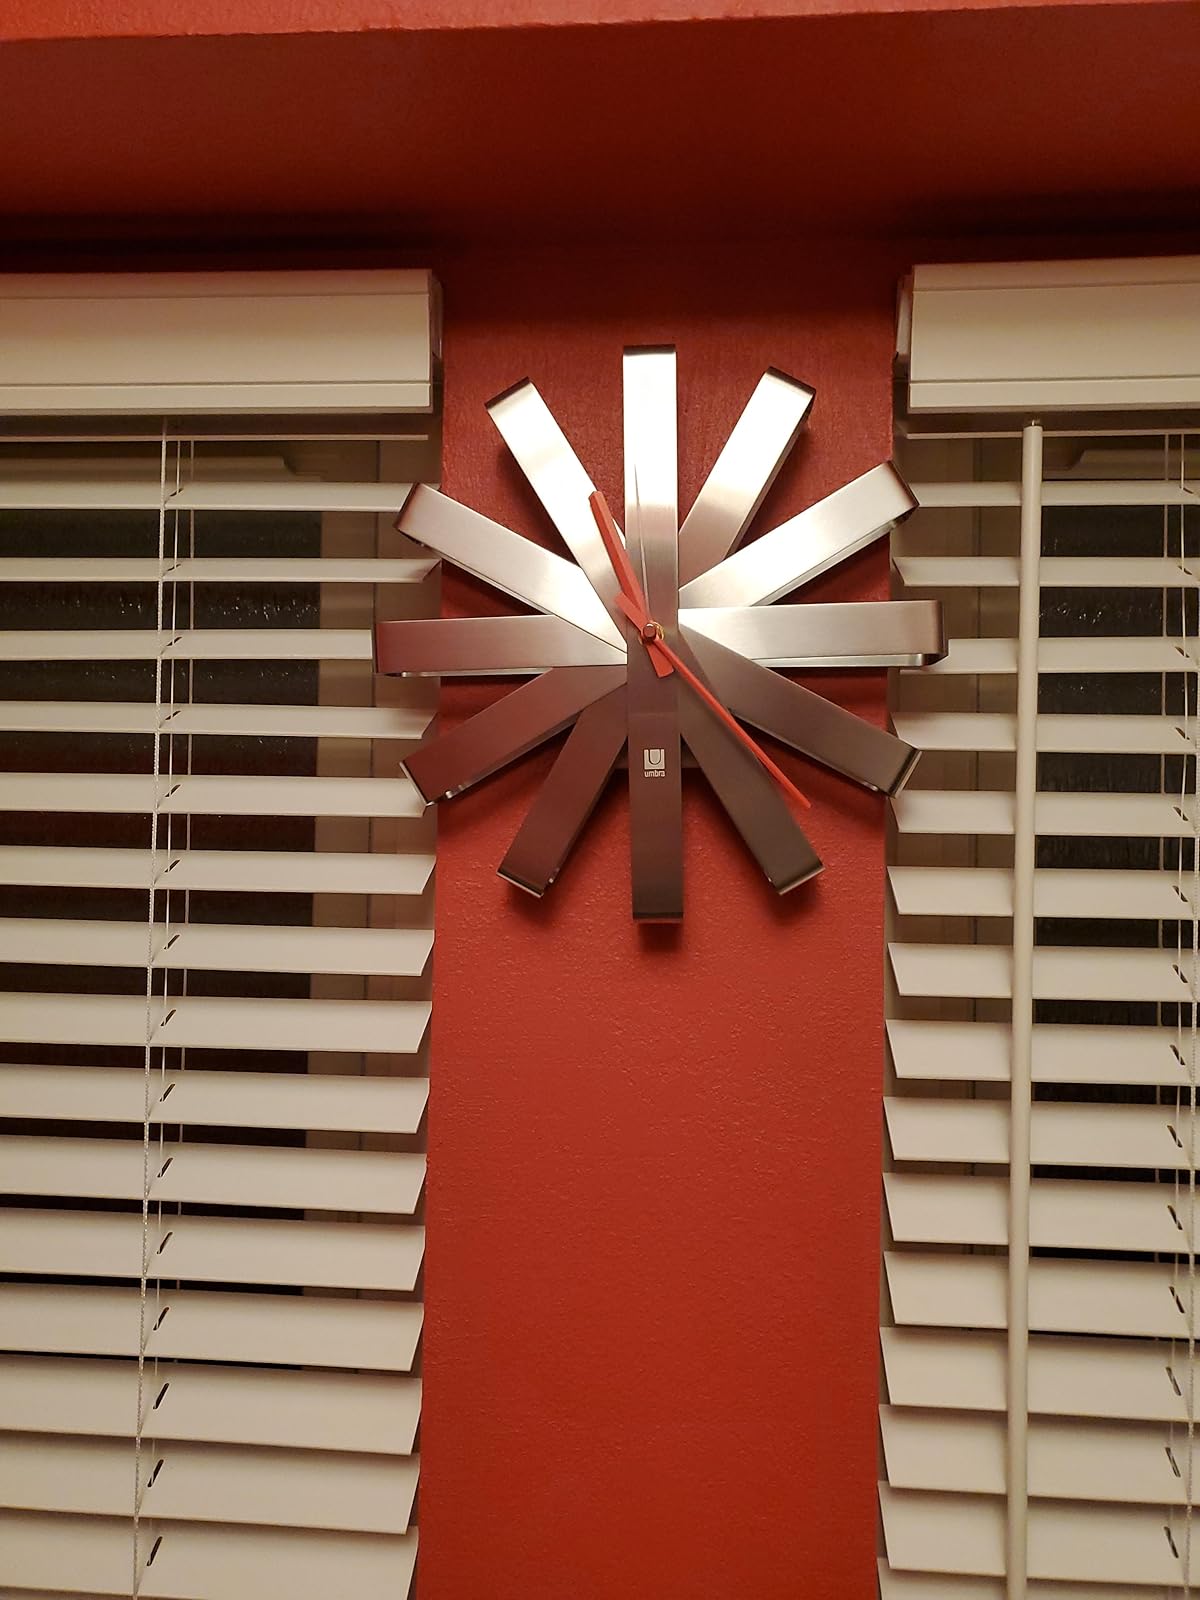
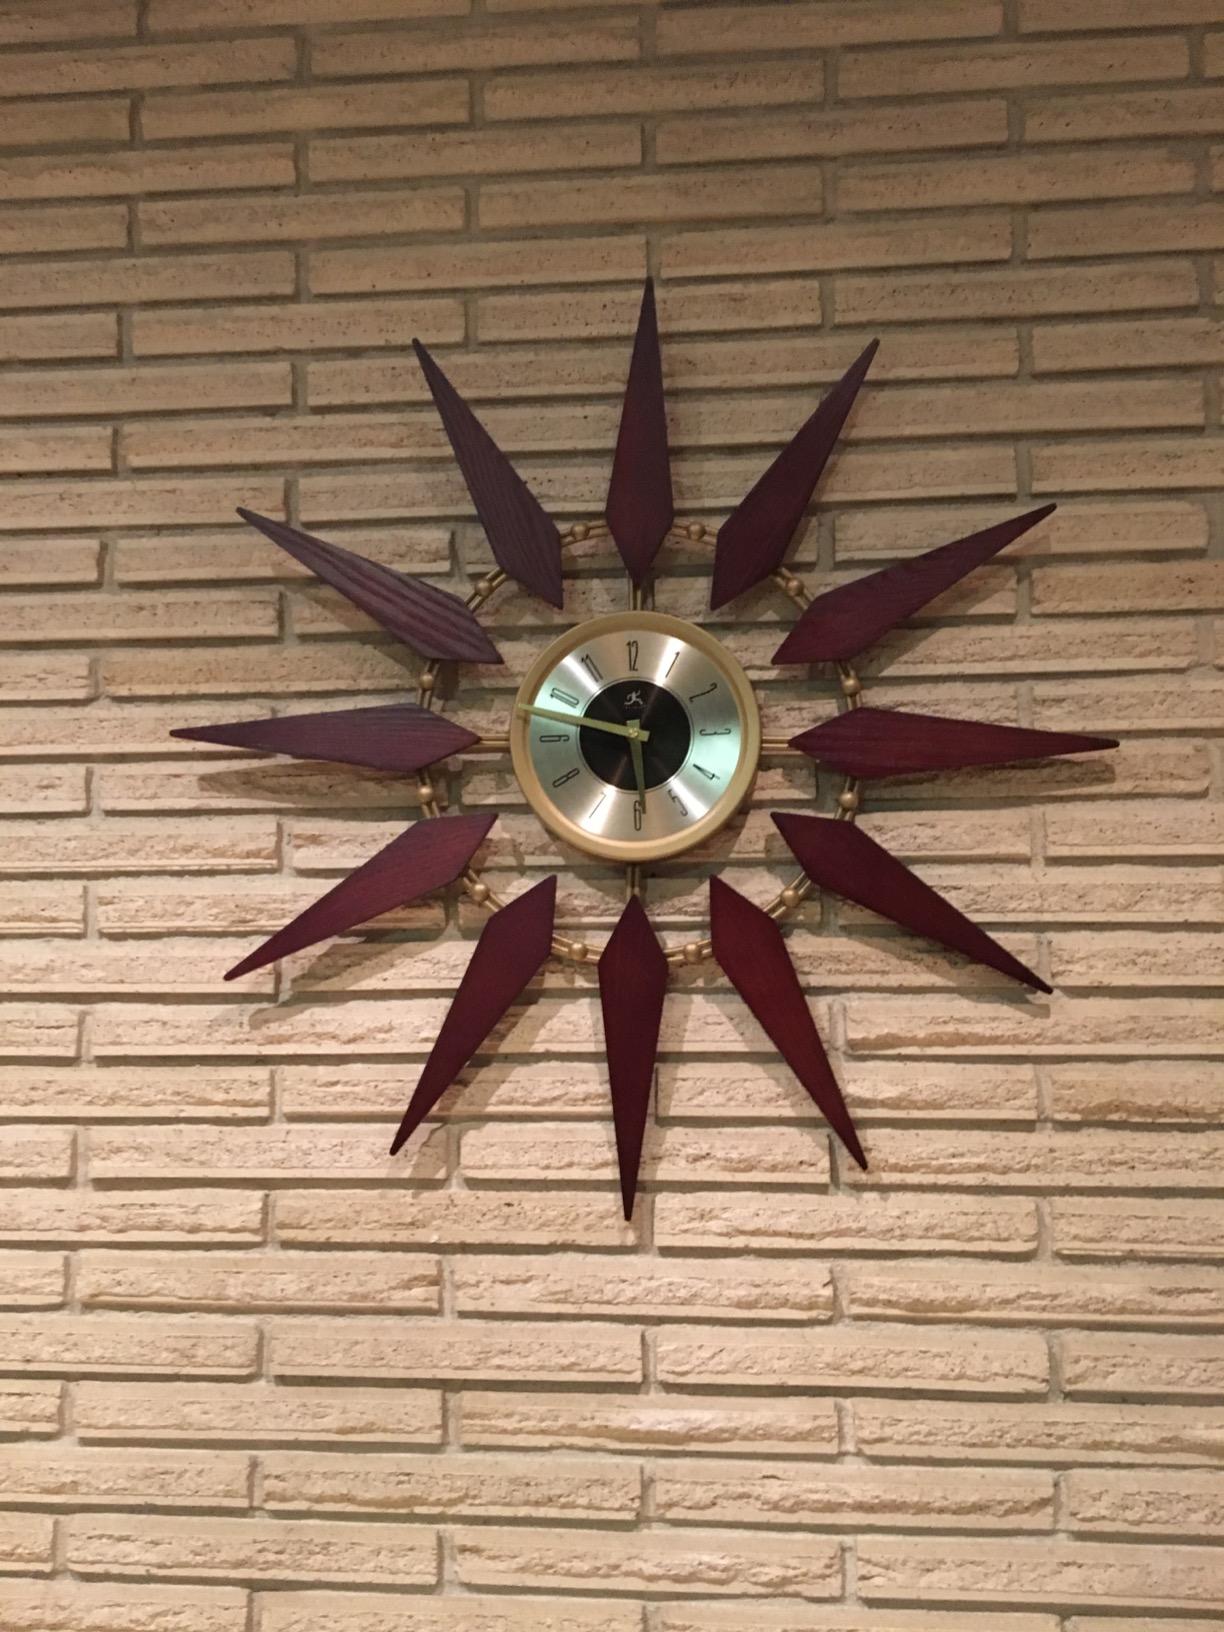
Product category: clock
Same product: no